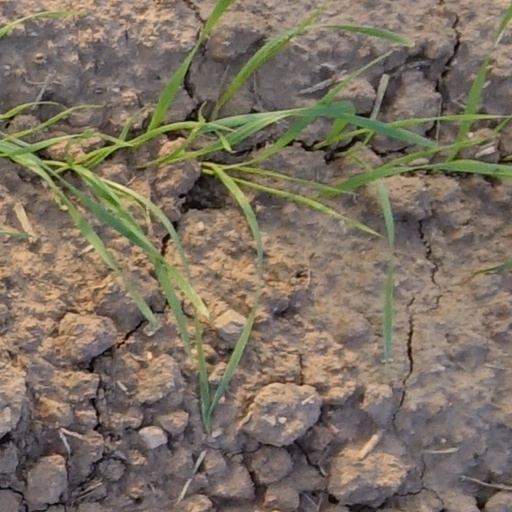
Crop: wheat